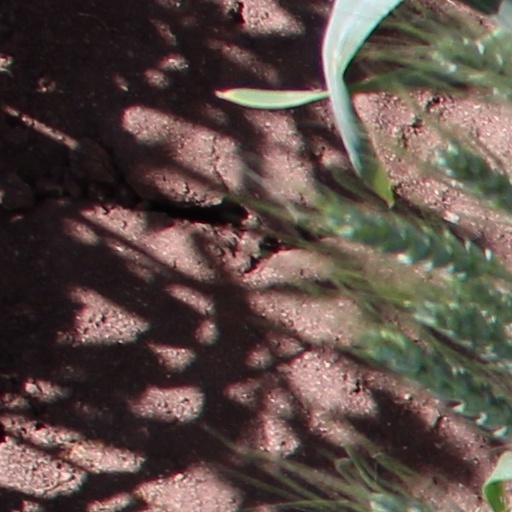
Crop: wheat